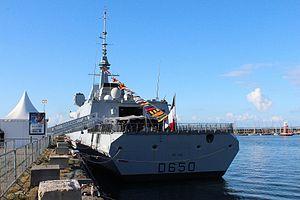
L'Aquitaine au 5ième bassin